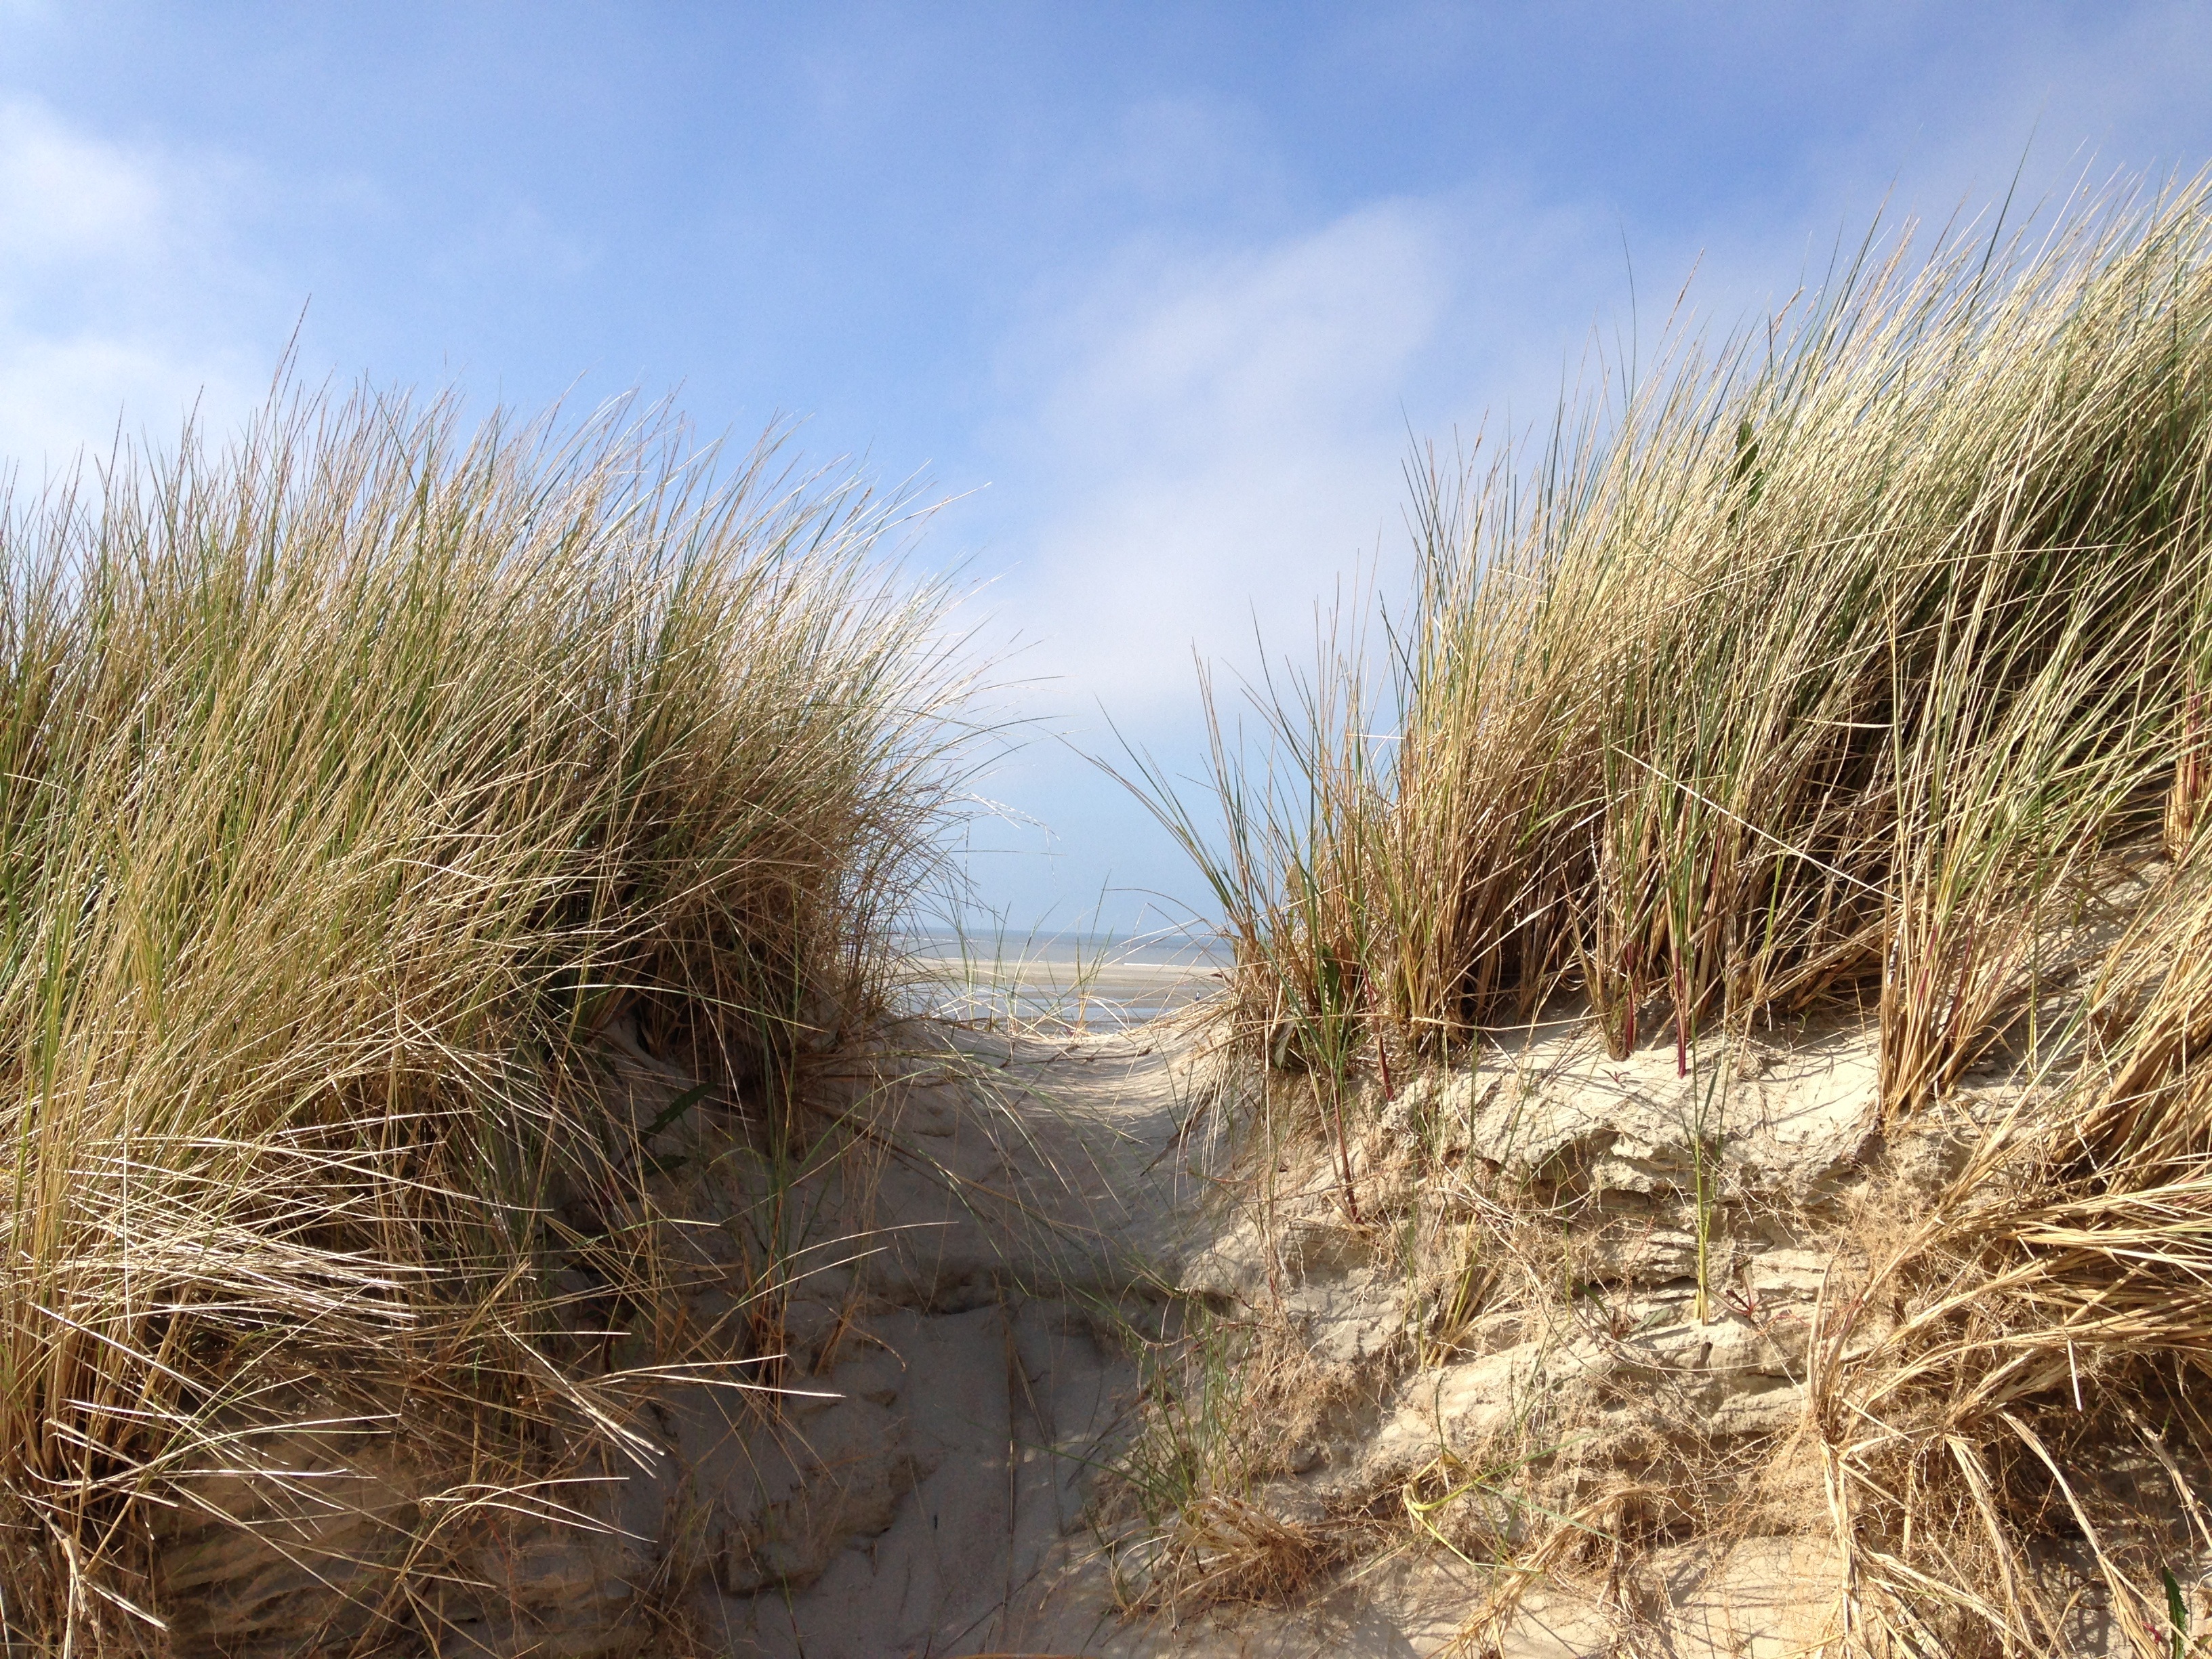
beach, landscape, sea, coast, tree, grass, sand, marsh, plant, field, prairie, dune, wetland, habitat, north sea, ecosystem, grasses, rural area, natural environment, aeolian landform, grass family, phragmites